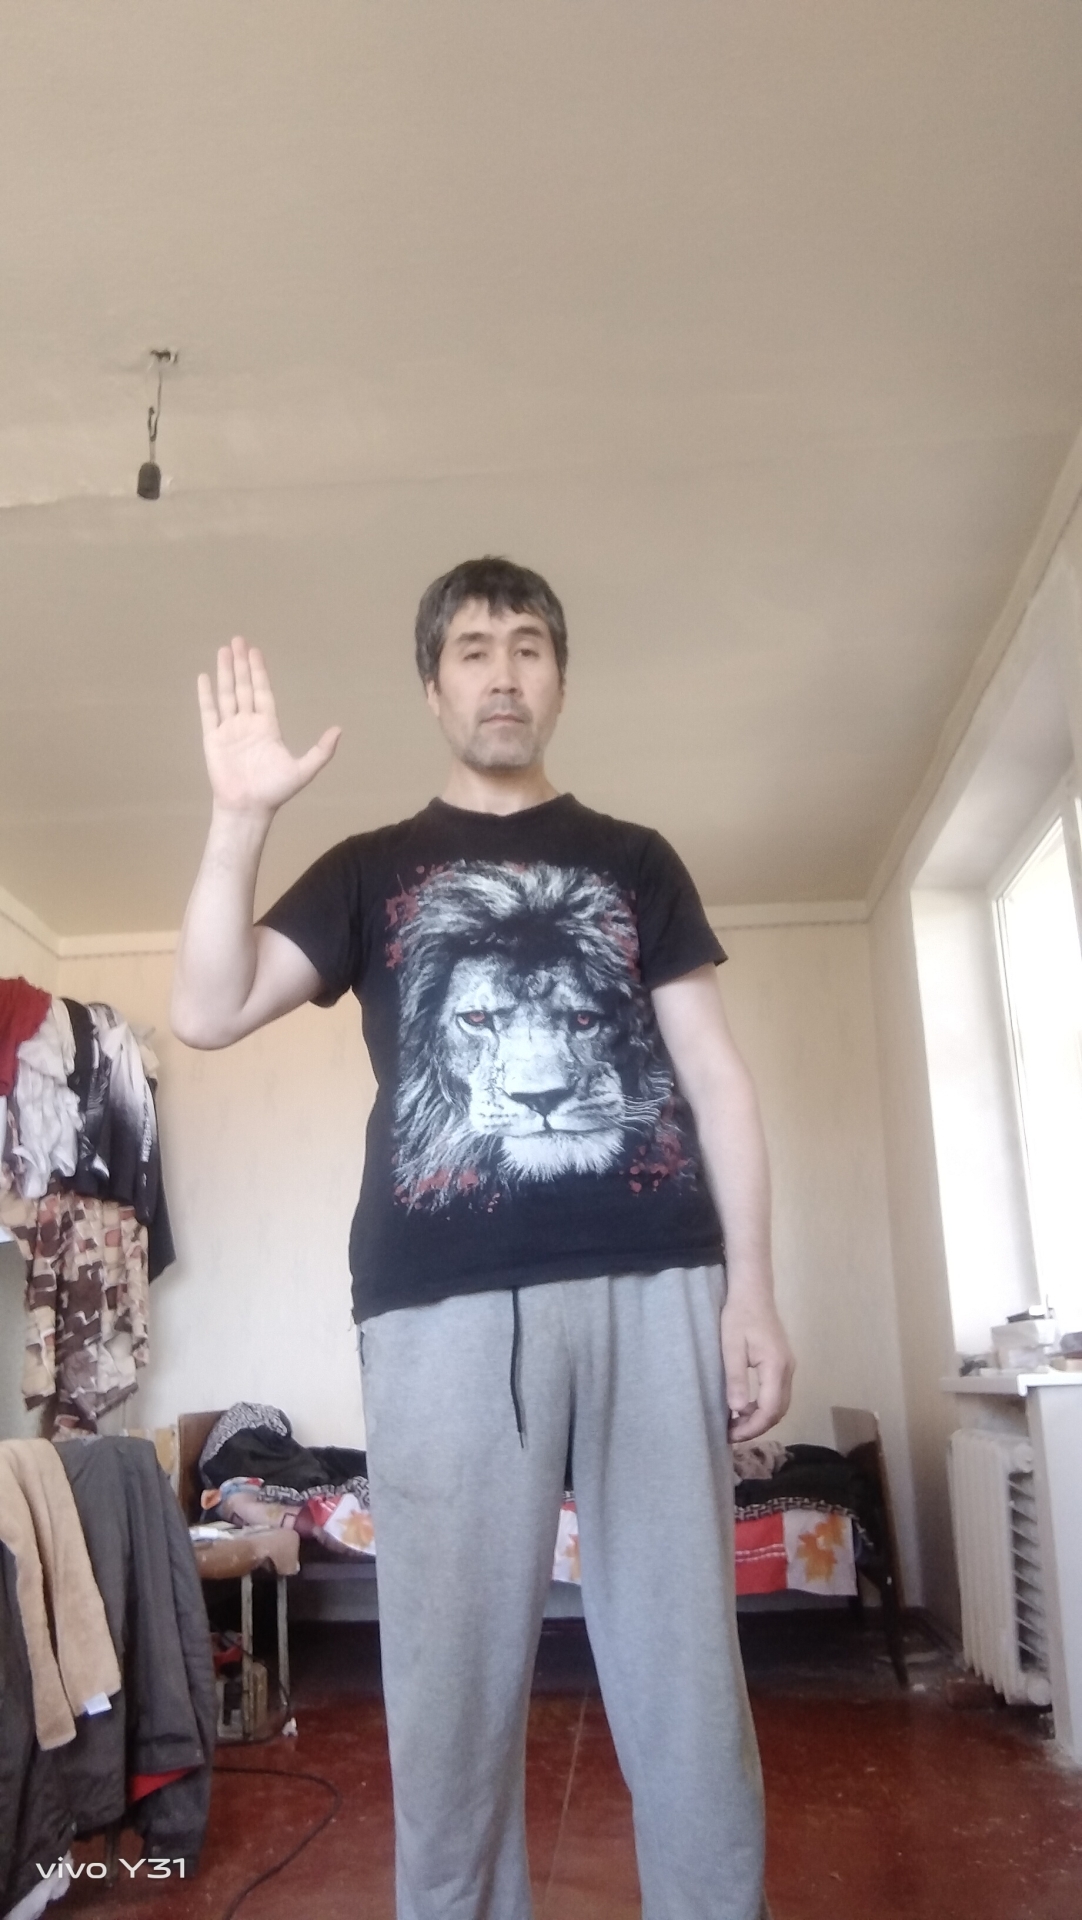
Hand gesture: stop